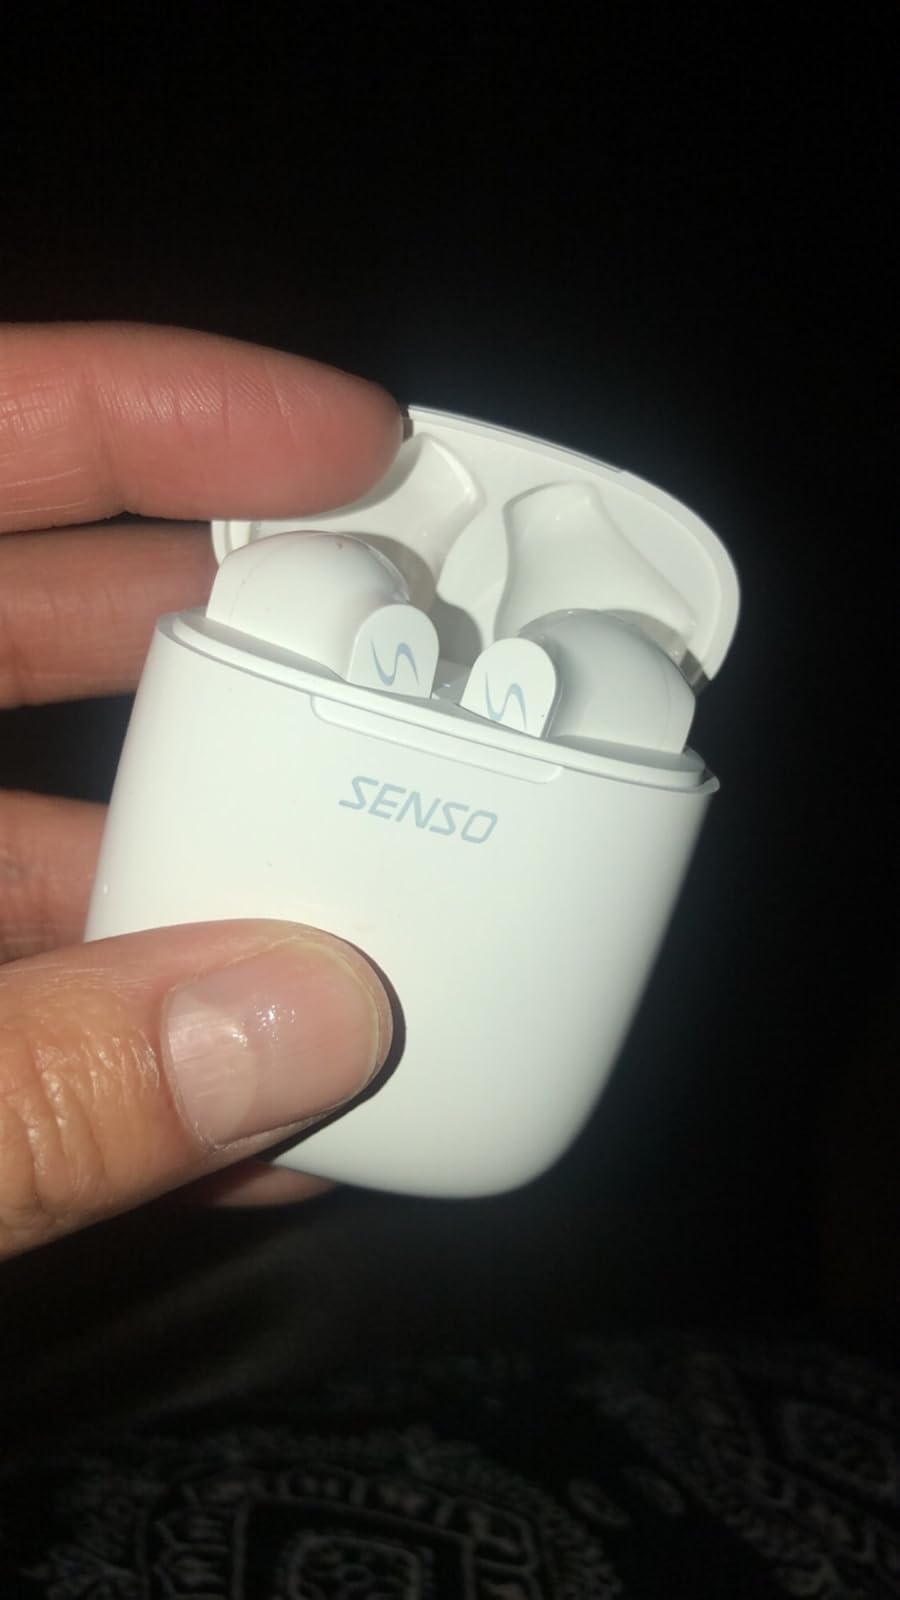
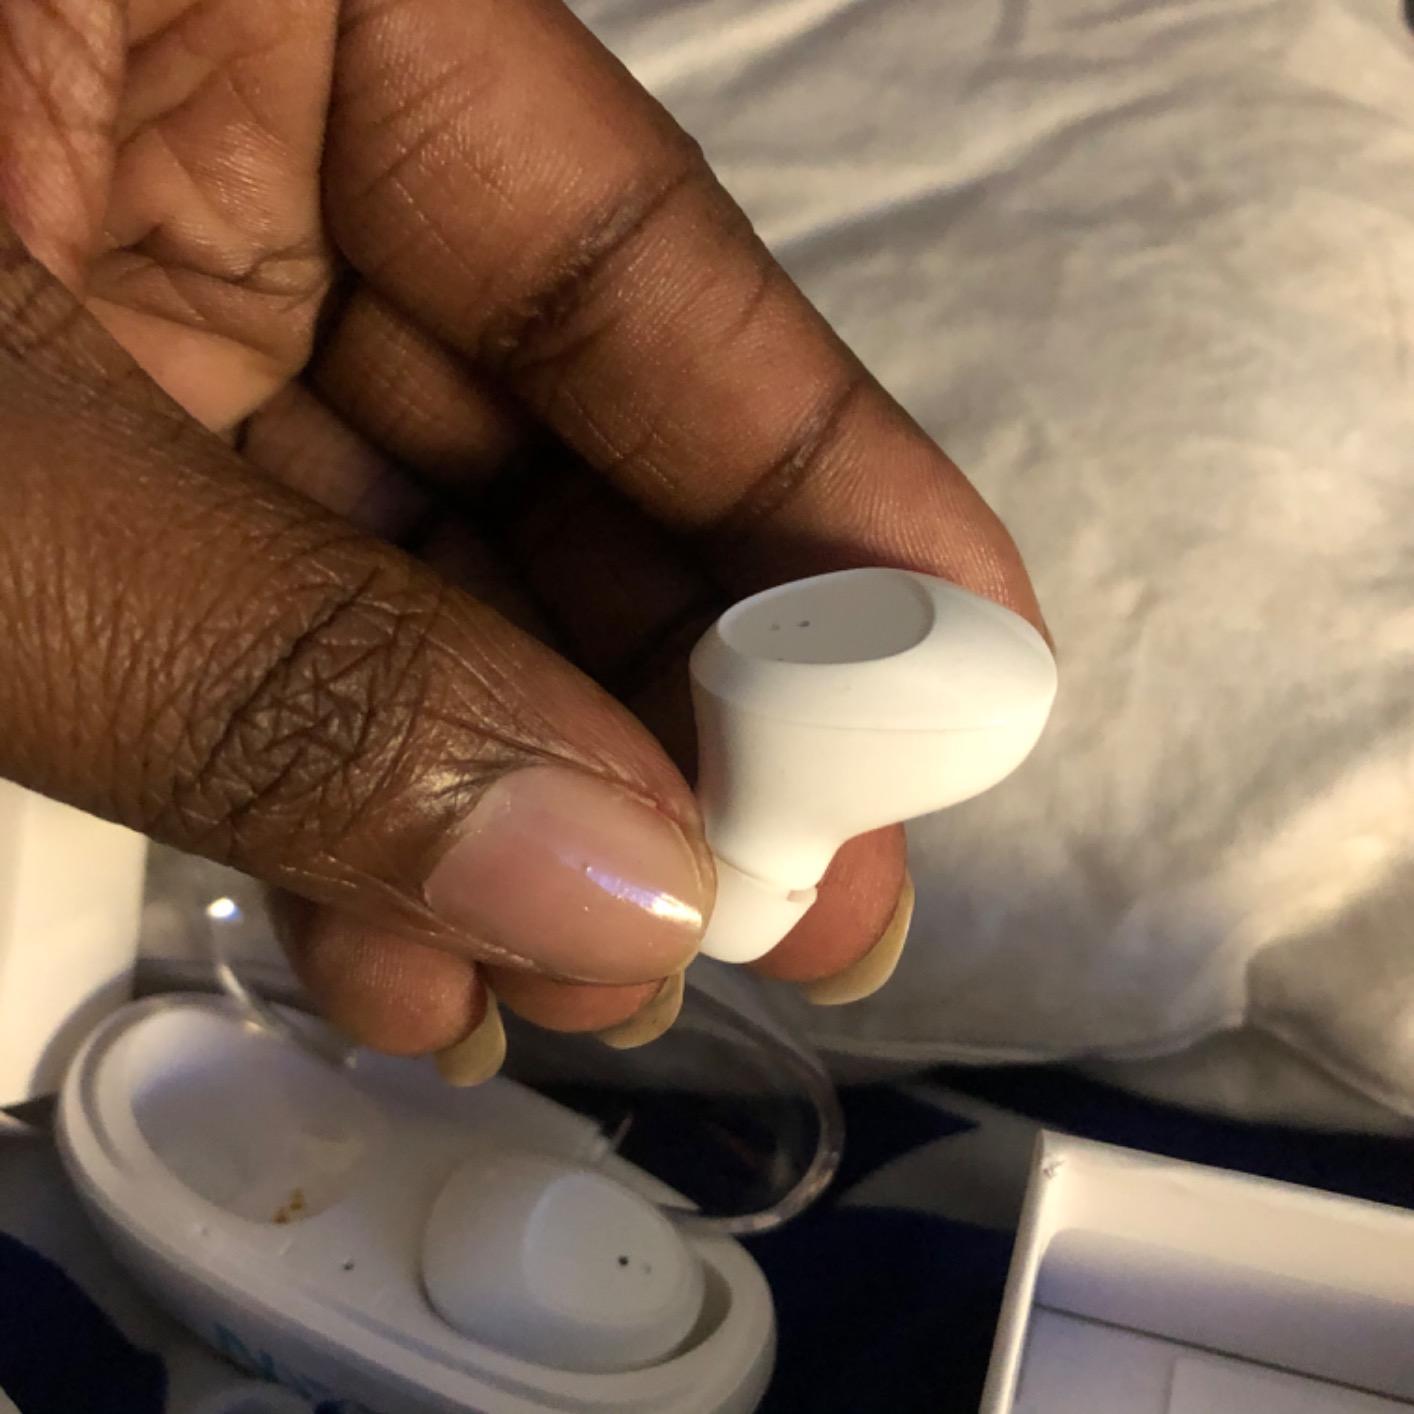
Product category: earbuds
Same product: no